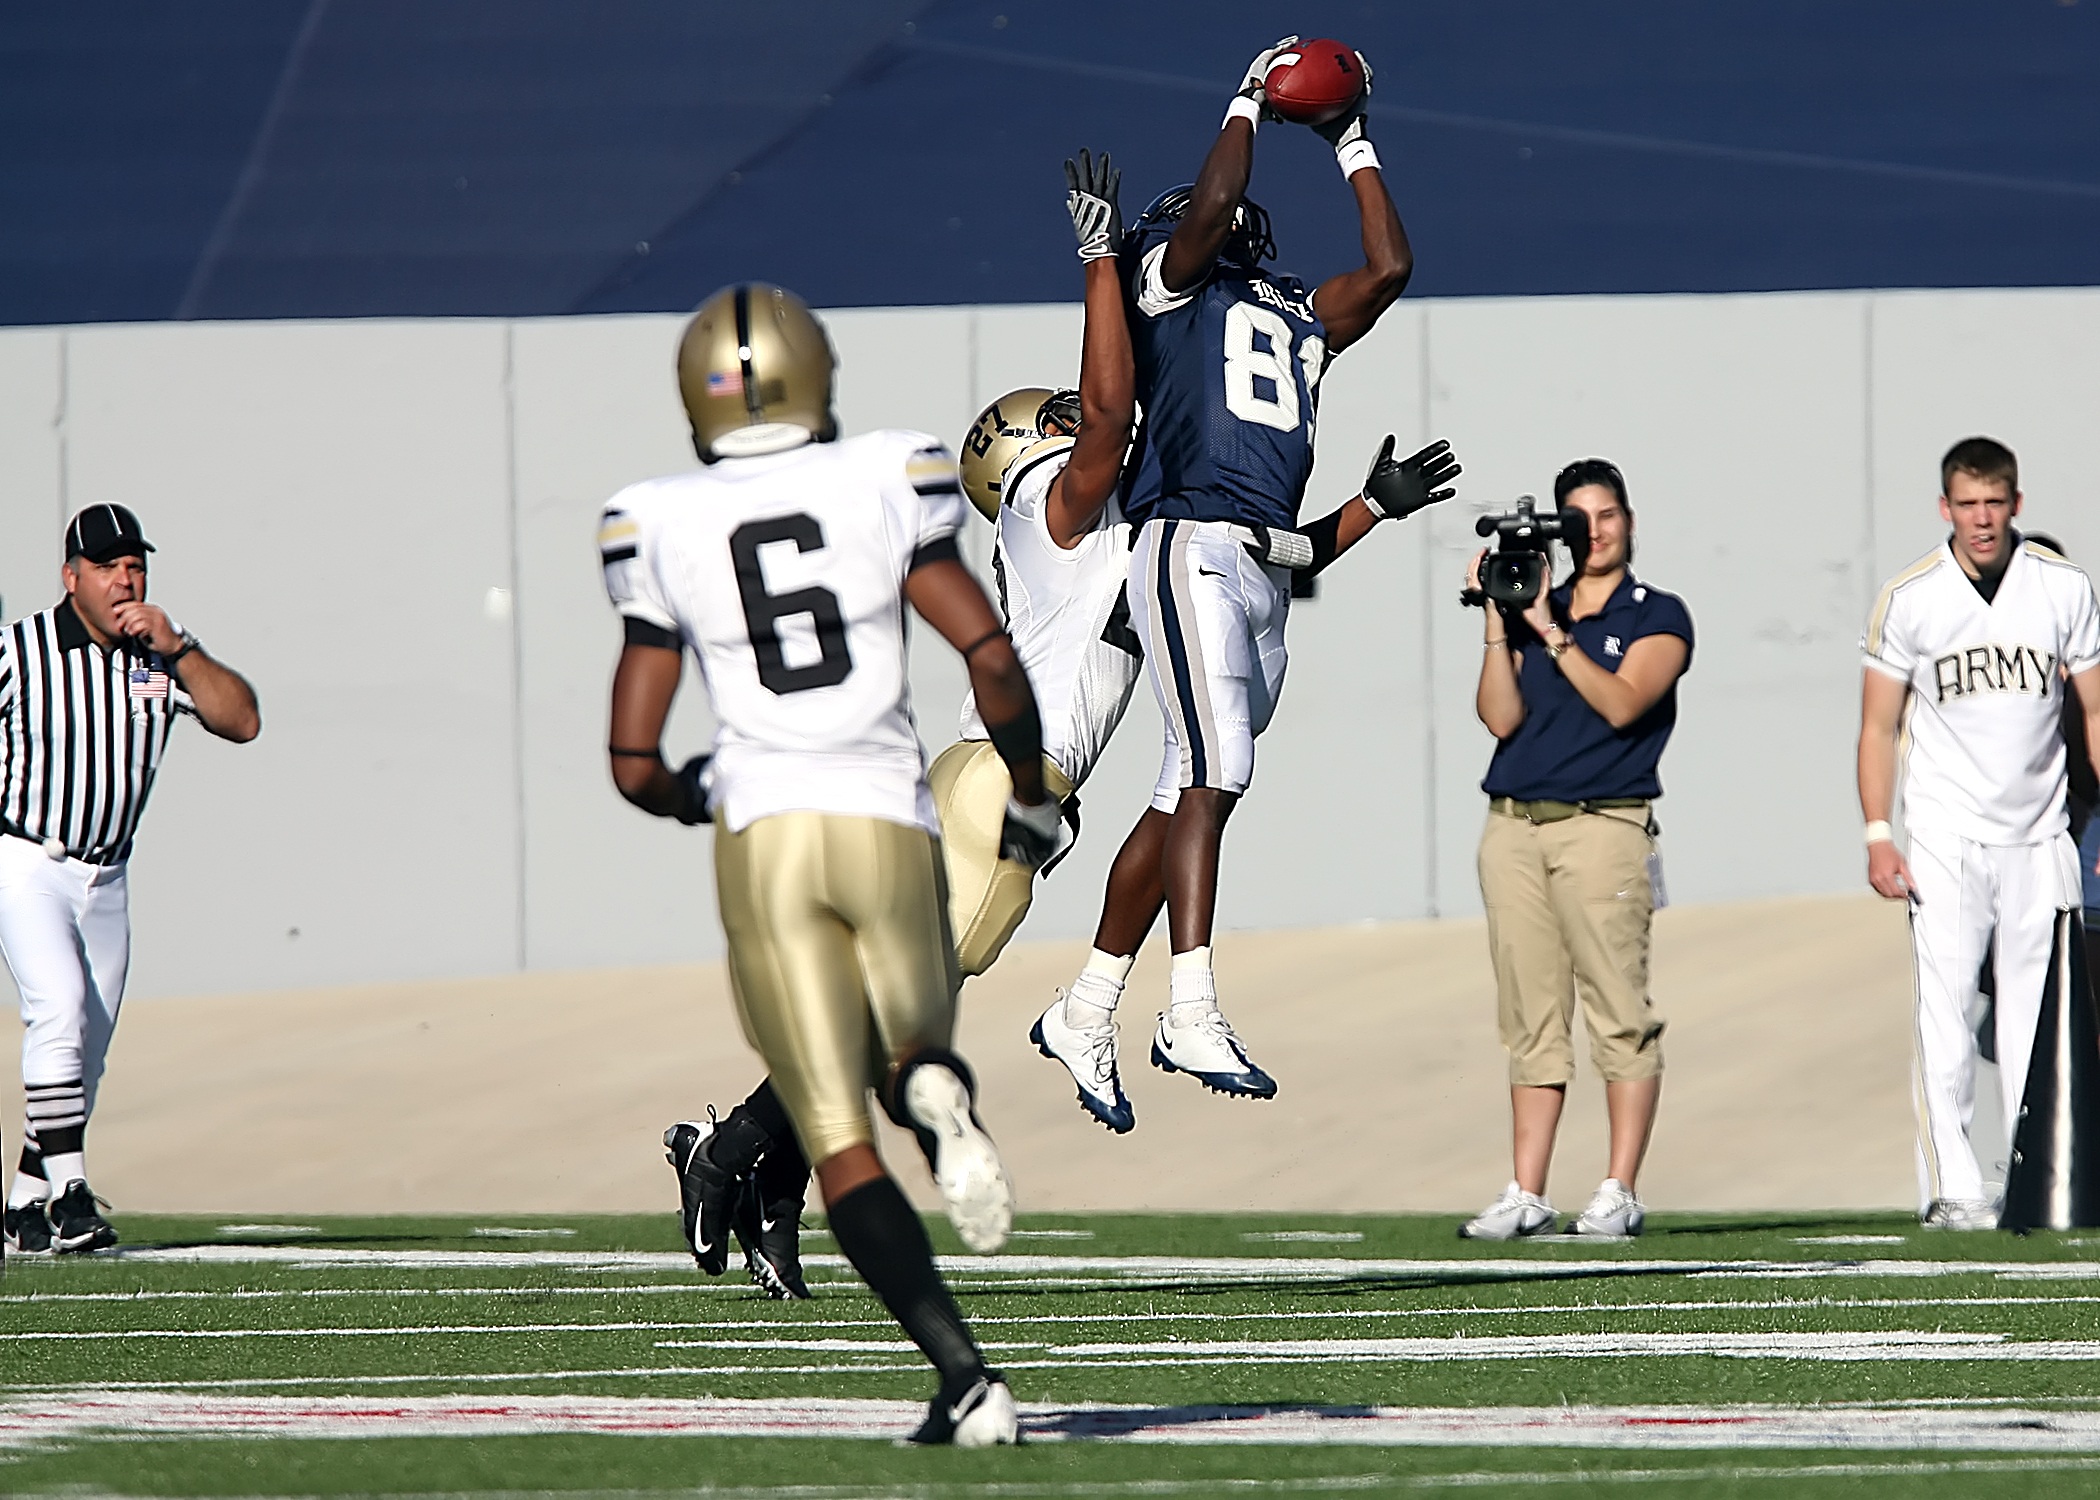
sport, field, photographer, game, play, soccer, football, stadium, player, competition, team, american football, sports, helmet, ball, reception, championship, texas, catch, college, athlete, tournament, referee, touchdown, sideline, receiver, tackle, whistle, football player, american football player, football american, ball game, pigskin, team sport, defensive back, cheer leader, canadian football, sport venue, competition event, gridiron football